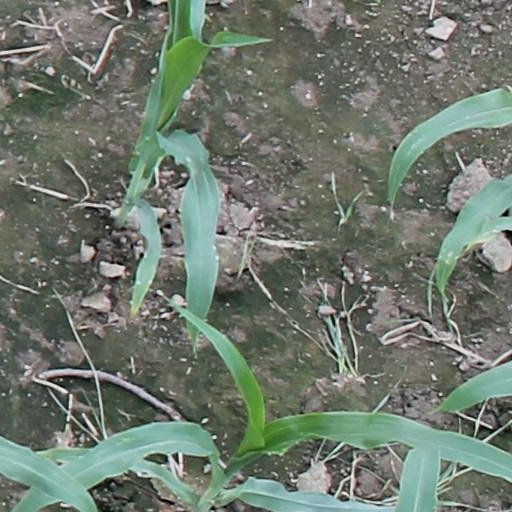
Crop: maize; corn